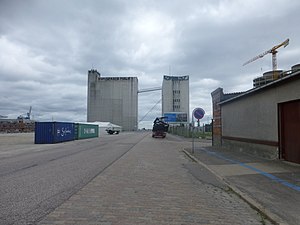
Helsinkigade
Omtrent samme sted i juli 2013 mens gaden stadig hed Lüdersvej.
Helsinkigade er en gade i Århusgadekvarteret i Nordhavnen i København, der ligger mellem Sundkrogsgade og Murmanskgade i forlængelse af en bro til Gdanskgade på Redmolen. Gaden er opkaldt efter den finske hovedstad og havneby Helsinki.